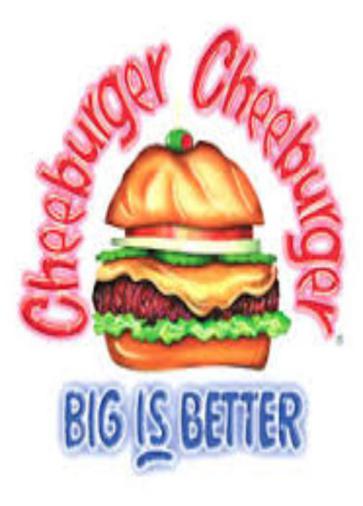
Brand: cheeburger cheeburger
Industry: Food